Princess Thyra of Denmark (1880–1945)

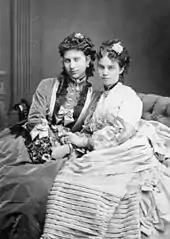
The mother and aunt of Thyra; Louise of Sweden as Princess of Denmark with her sister-in-law, Princess Thyra of Denmark, after whom Thyra was named.

Princess Thyra was born on 14 March 1880 in Frederik VIII's Palace, an 18th-century palace which forms part of the Amalienborg Palace complex in central Copenhagen, during the reign of her paternal grandfather, King Christian IX. She was the sixth child and third daughter of Crown Prince Frederick of Denmark and his wife Louise of Sweden. Her father was the eldest son of King Christian IX of Denmark and Louise of Hesse-Kassel, and her mother was the only daughter of King Charles XV of Sweden and Norway and Louise of the Netherlands. She was baptised with the names "Thyra Louise Caroline Amalia Augusta Elisabeth", and was known as Princess Thyra (named after her paternal aunt Princess Thyra of Denmark).